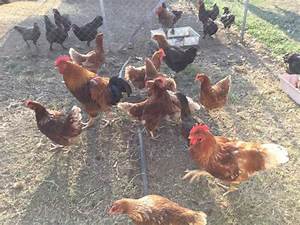
Label: chicken